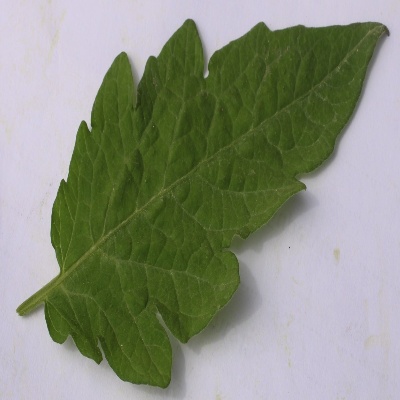
Crop: Tomato
Condition: healthy